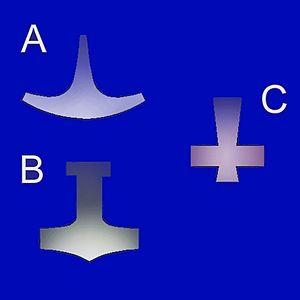
Ukonvasara ou Ukonkirves est le marteau porté par le dieu Ukko dans la mythologie païenne finnoise. Ukonvasara signifie "marteau de Ukko", il est similaire au marteau du dieu scandinave Thor appelé Mjöllnir. De nos jours, les partisans du néo-paganisme finlandais portent ce marteau en pendentif en espérant la protection d'Ukko.